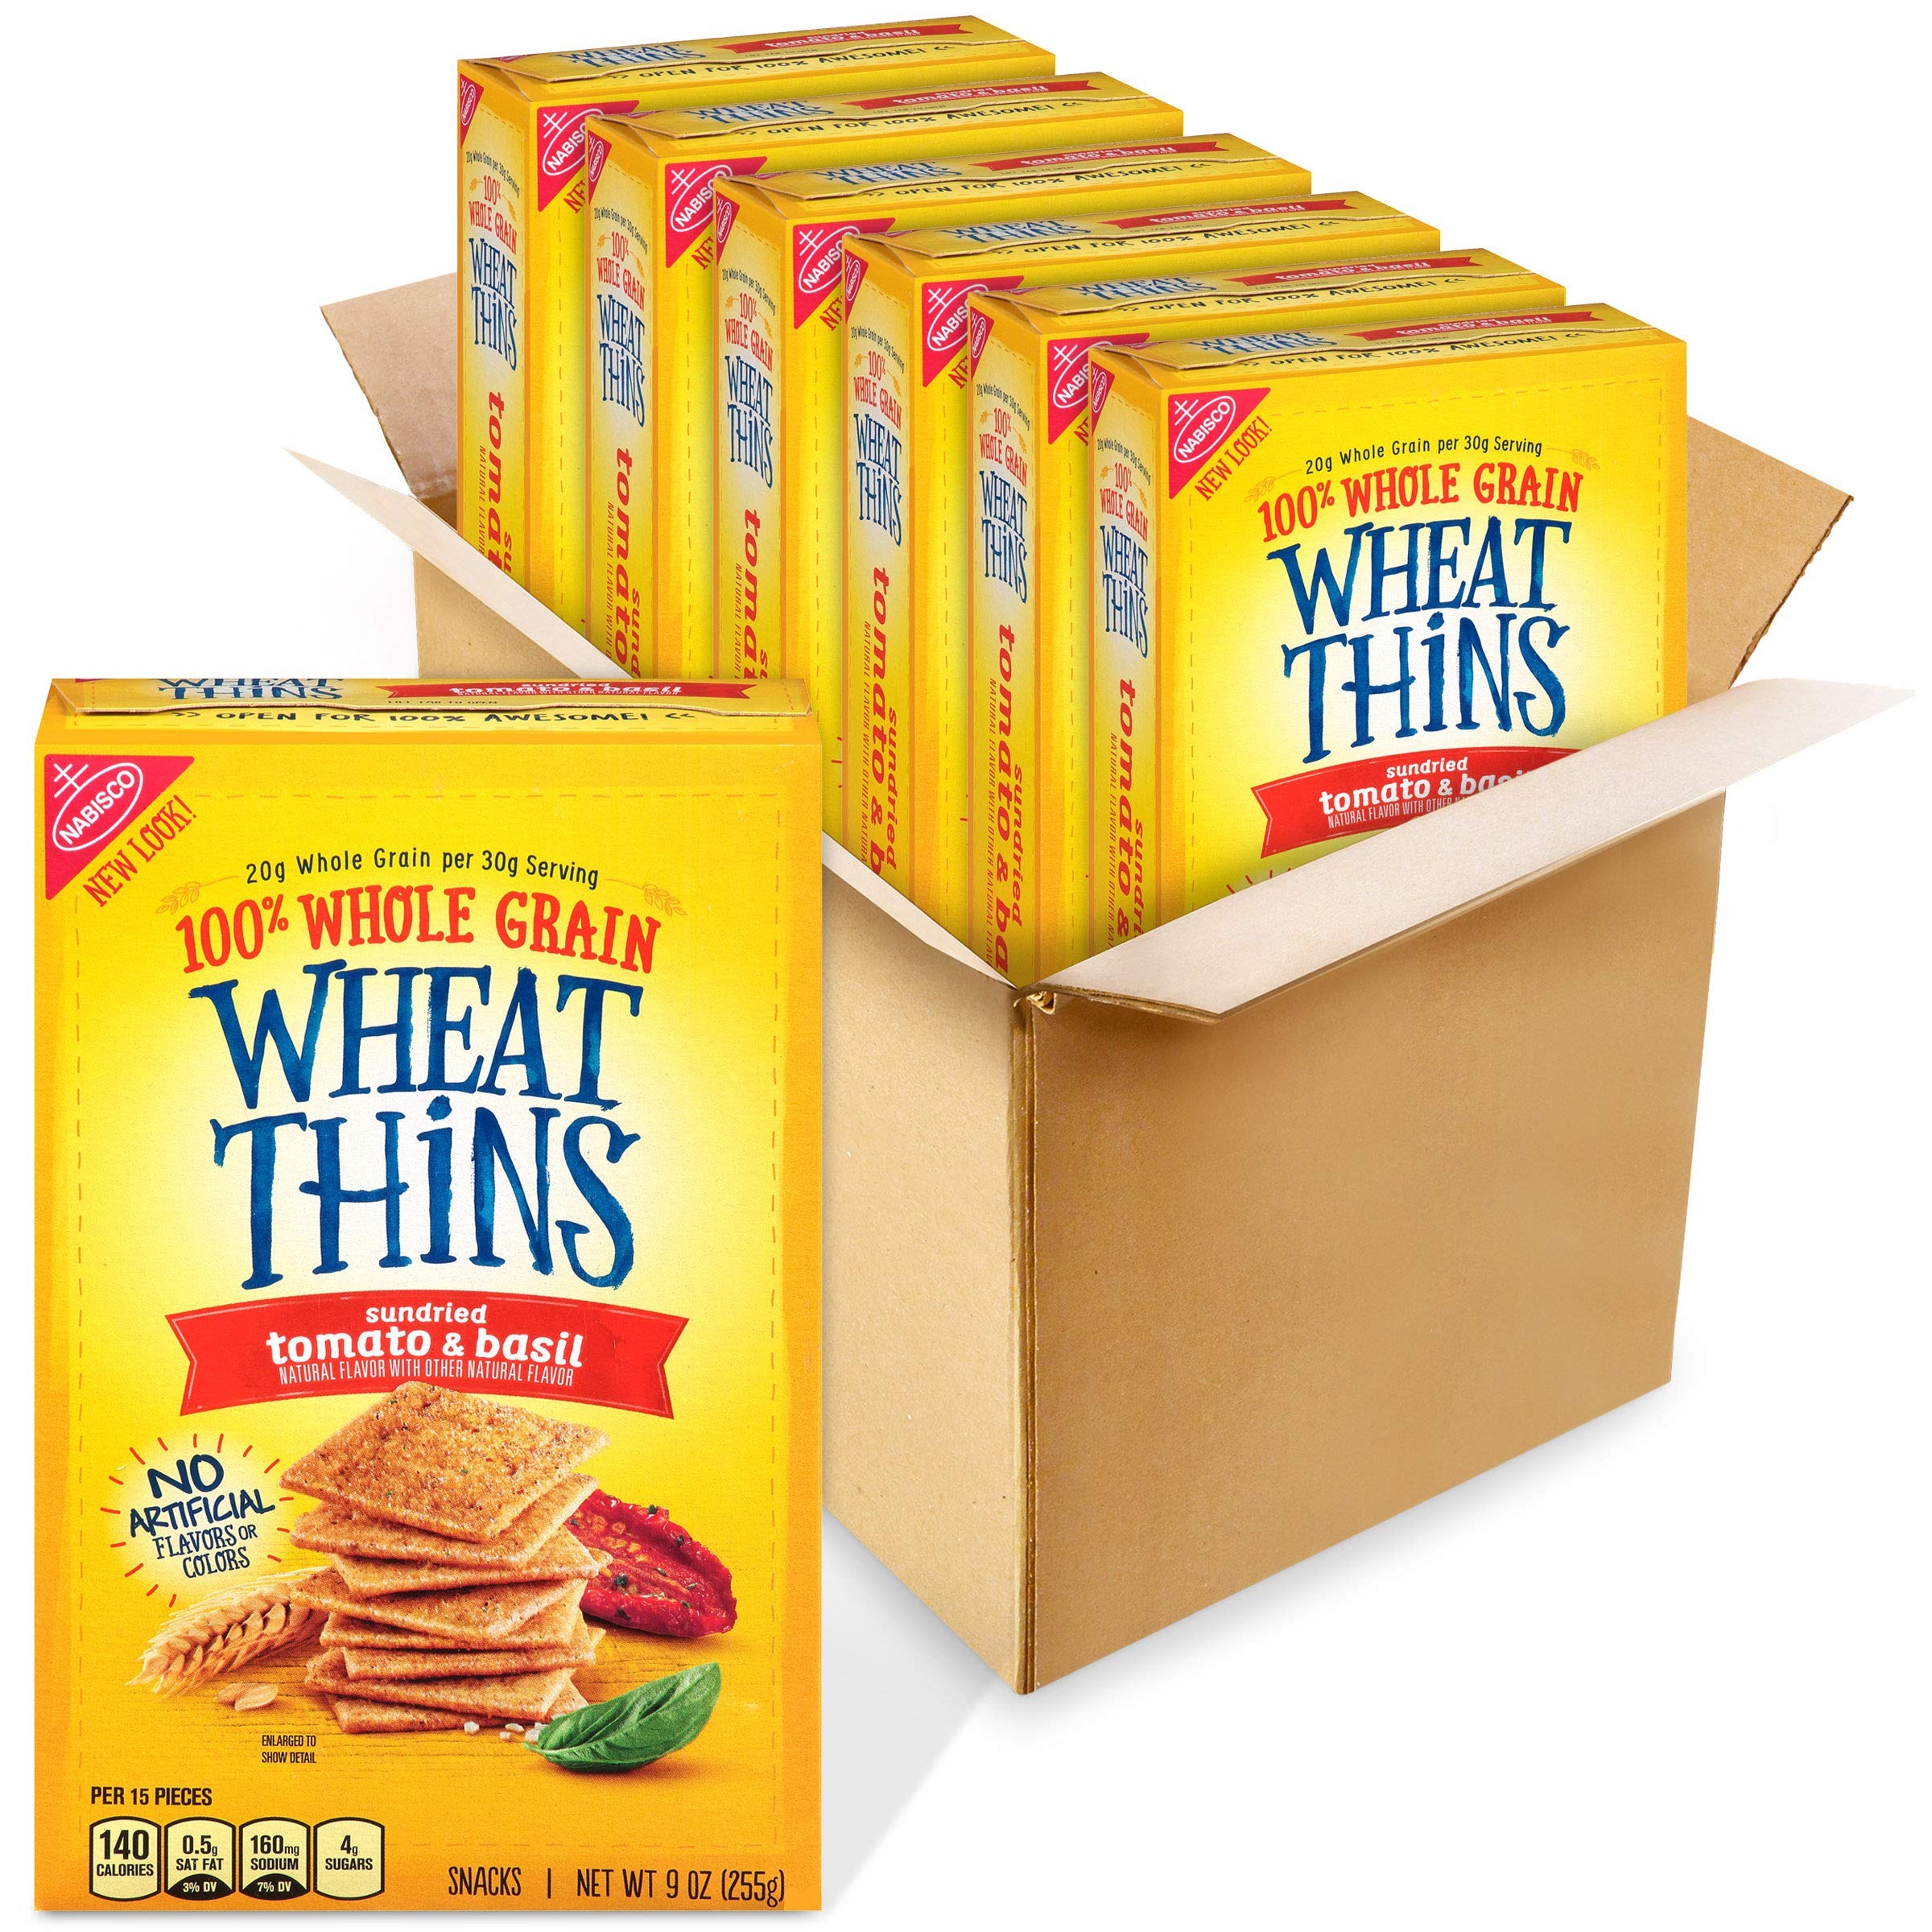
Item Name: Wheat Thins Sundried Tomato & Basil Whole Grain Wheat Crackers, 9 Ounce (Pack of 6)
Bullet Point 1: Six 9 oz boxes of Wheat Thins Sundried Tomato & Basil Whole Grain Wheat Crackers
Bullet Point 2: Sundried tomato and basil flavors enhance the classic nutty Wheat Thins taste
Bullet Point 3: Thin square crackers offer refined snacking
Bullet Point 4: Whole grain snack is baked for a satisfying crunchy texture
Bullet Point 5: Munch on these flavorful snack crackers alone or serve on an elegant cheese board
Value: 54.0
Unit: Ounce

Price: 3.89